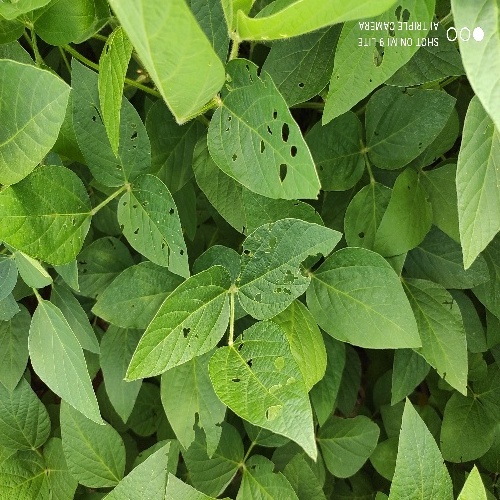
Label: Caterpillar